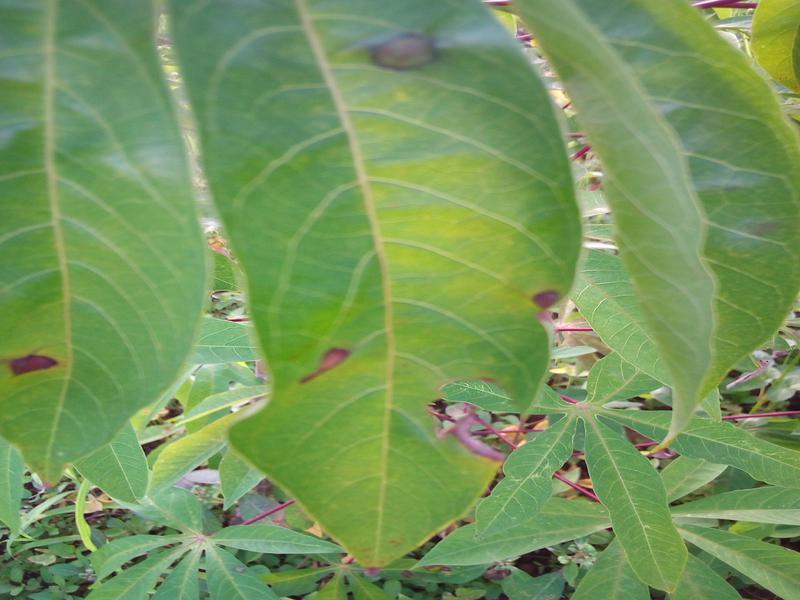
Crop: cassava
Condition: bacterial_blight